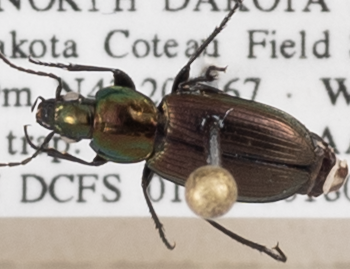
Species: Agonum cupreum
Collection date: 2018-09-18
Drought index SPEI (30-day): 0.188
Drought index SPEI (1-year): -0.186
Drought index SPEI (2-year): -0.524